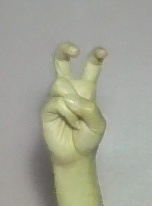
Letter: toot